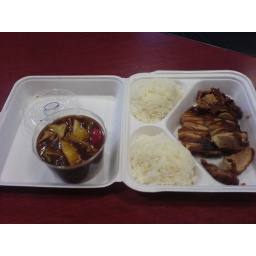
Dinner in the office between late meetings. Gung bao duck from Mien Trung cafe.